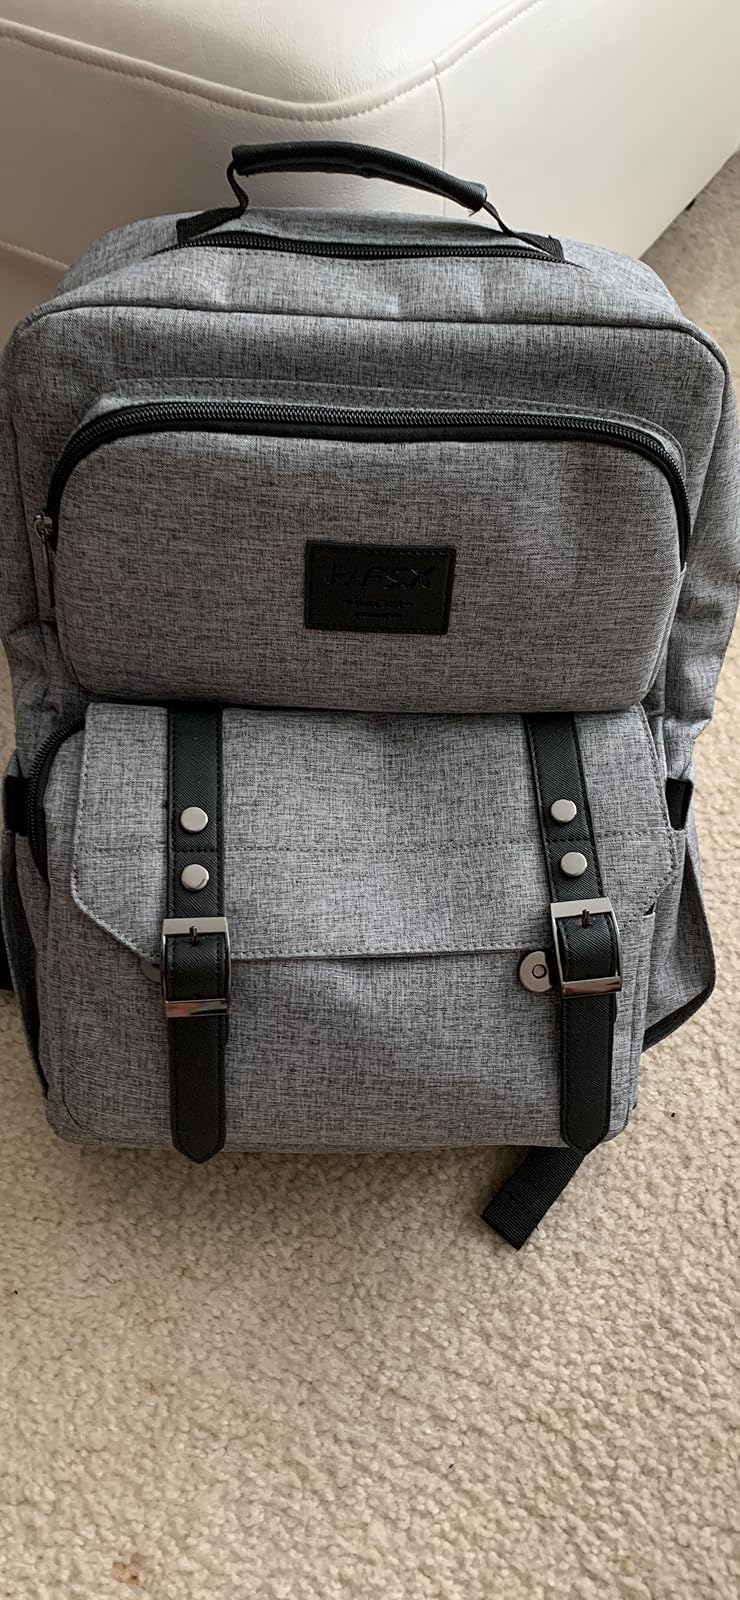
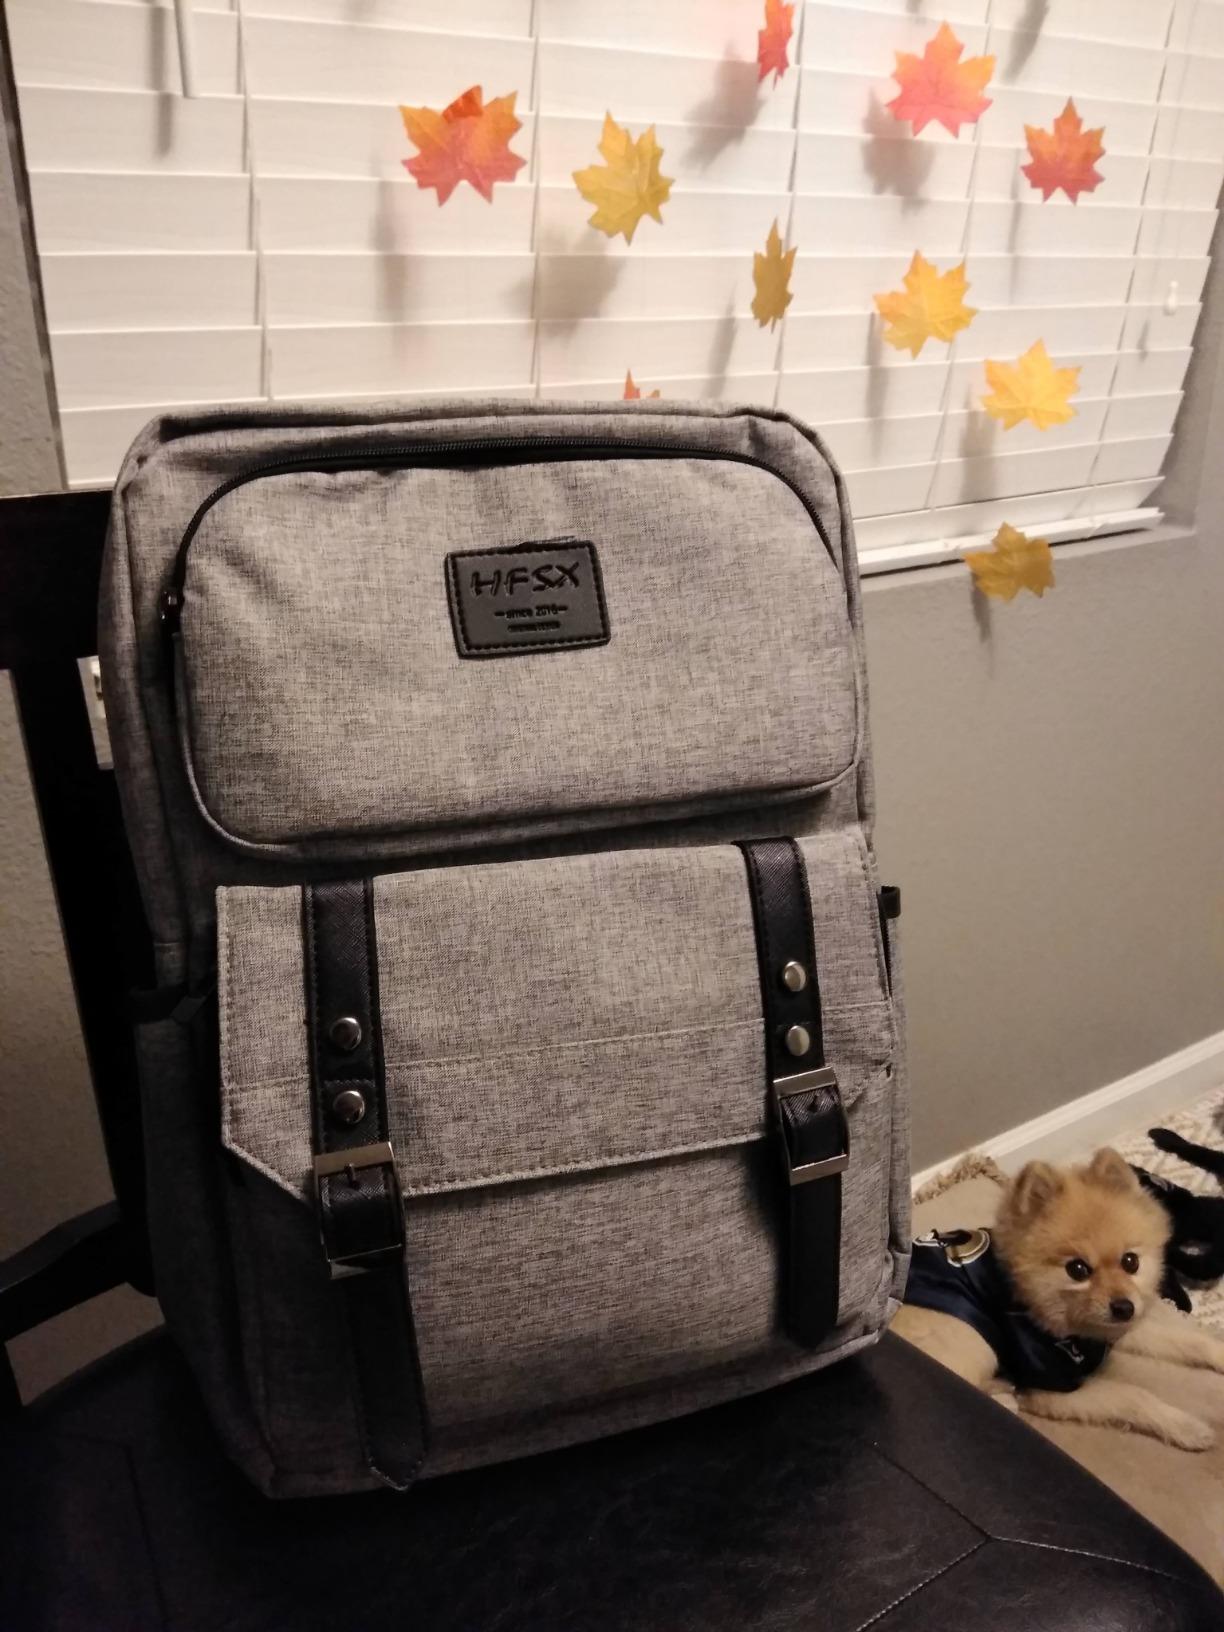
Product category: bag
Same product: yes